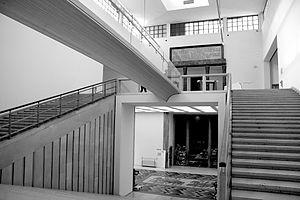
Le palazzo dell'Arte ou palazzo Bernocchi est un édifice construit entre 1931 et 1933, à Milan, pour accueillir l'Exposition Internationale des Arts Décoratifs.
Gualtiero Galmanini est un architecte et designer industriel qui a participé au renouveau du design italien d’après-guerre.